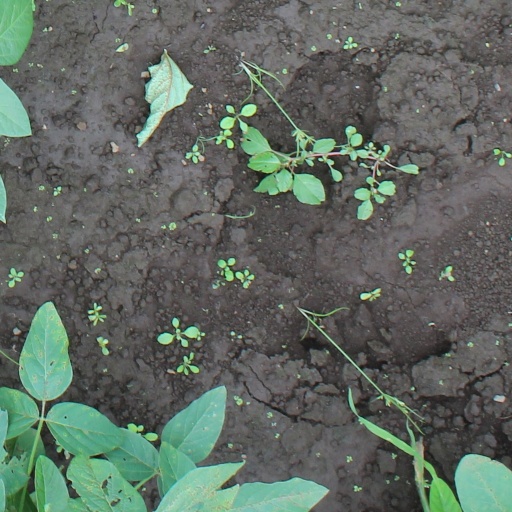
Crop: soybean